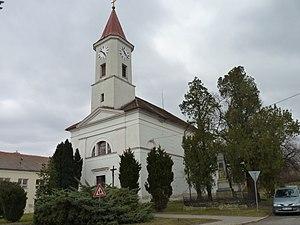
Troskotovice est un bourg du district de Brno-Campagne, dans la région de Moravie-du-Sud, en République tchèque. Sa population s'élevait à 665 habitants en 2017.